Kreuzberg

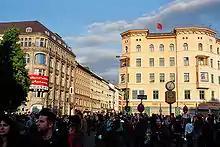
Oranienplatz on Labour Day

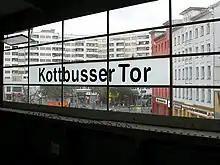
Kottbusser Tor (Berlin U-Bahn station)

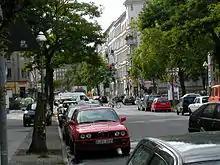
A street in Kreuzberg

In July 1945, most of the then district was assigned to the American Sector. After the Berlin Wall was built, the most important transit location to East Berlin was Checkpoint Charlie.